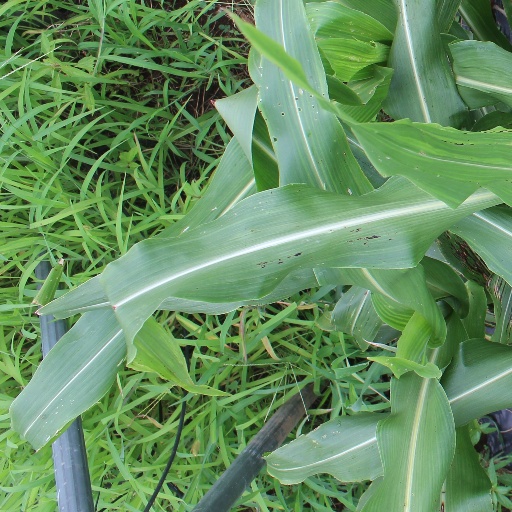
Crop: sorghum